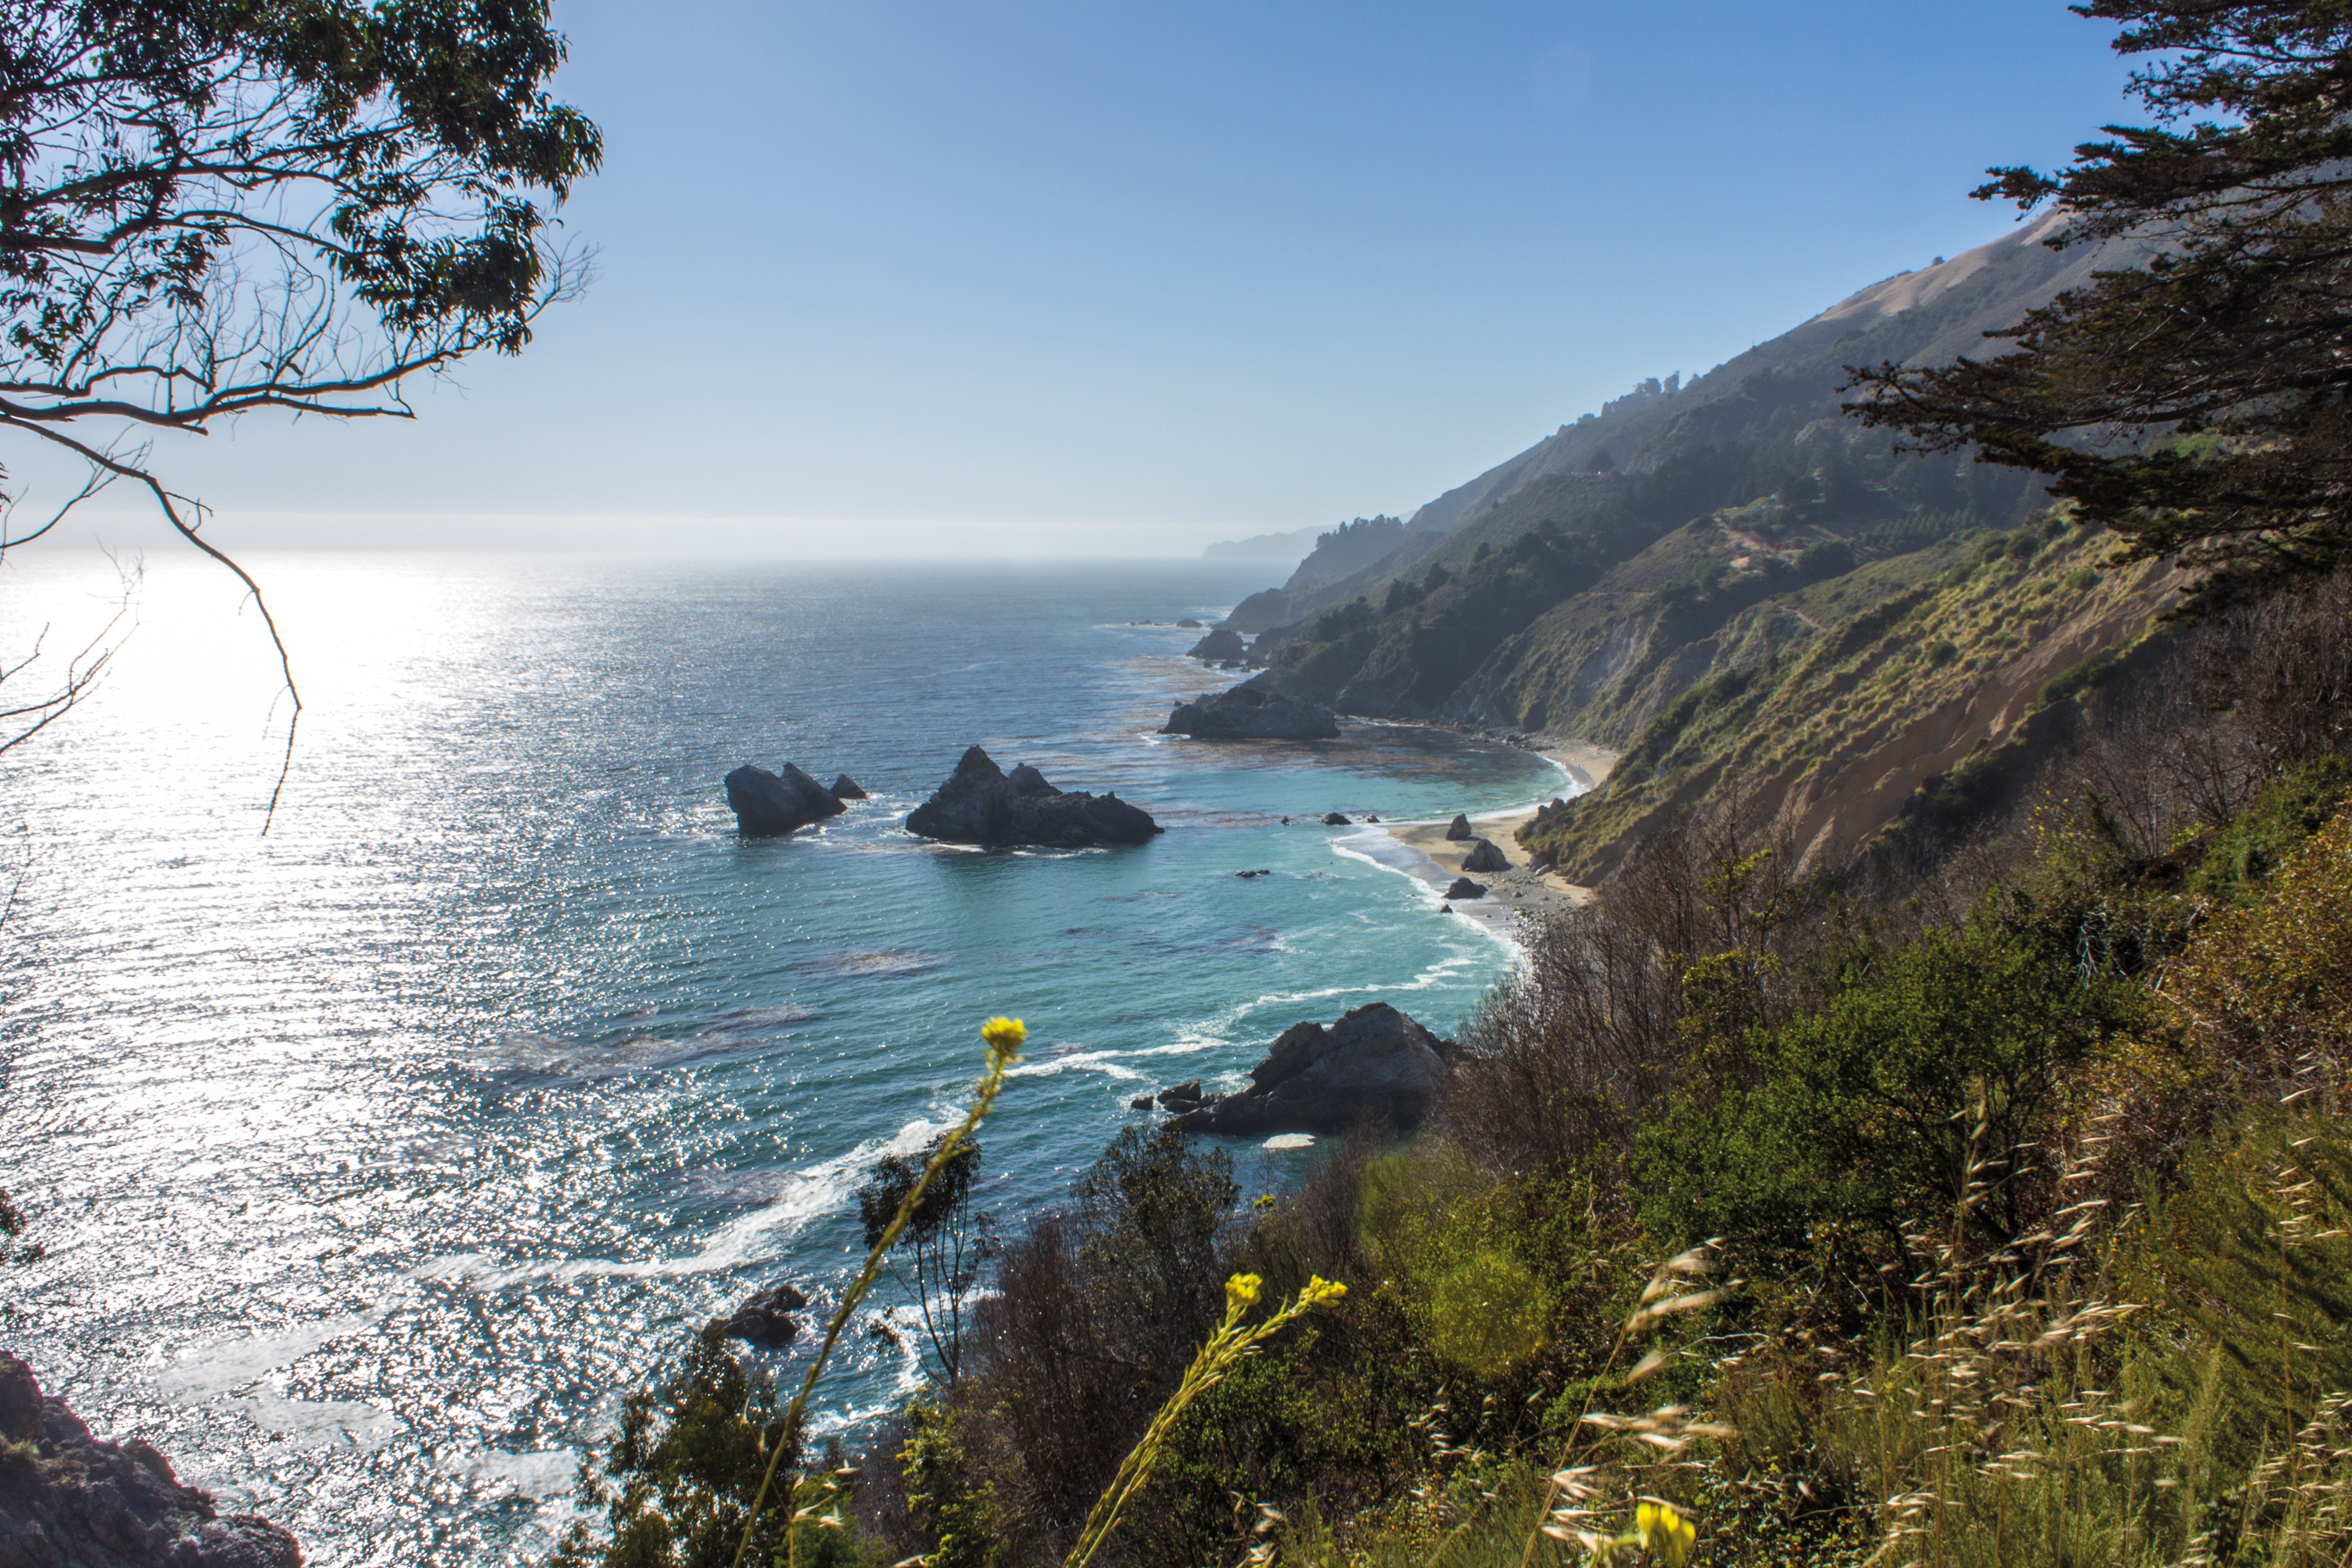
landscape, sea, coast, wilderness, walking, mountain, lake, adventure, view, coastal, mountain range, cliff, natural, bay, fjord, reservoir, terrain, california, ridge, body of water, west coast, mountains, loch, landform, geographical feature